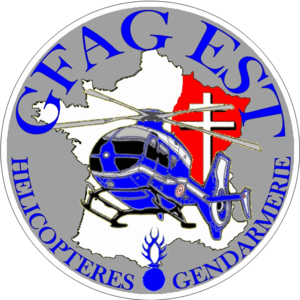
L'écusson du GFAG EST.
La base aérienne 128 Metz-Frescaty « Lieutenant-colonel Dagnaux » est une ancienne base militaire de l’armée de l’air française située au sud de Metz, sur les communes d'Augny et Marly, en activité de 1955 à juin 2012. Le lieu est renommé Plateau de Frescaty en 2015. Depuis juillet 2019, il sert de centre d'entraînement aux joueurs du FC Metz.